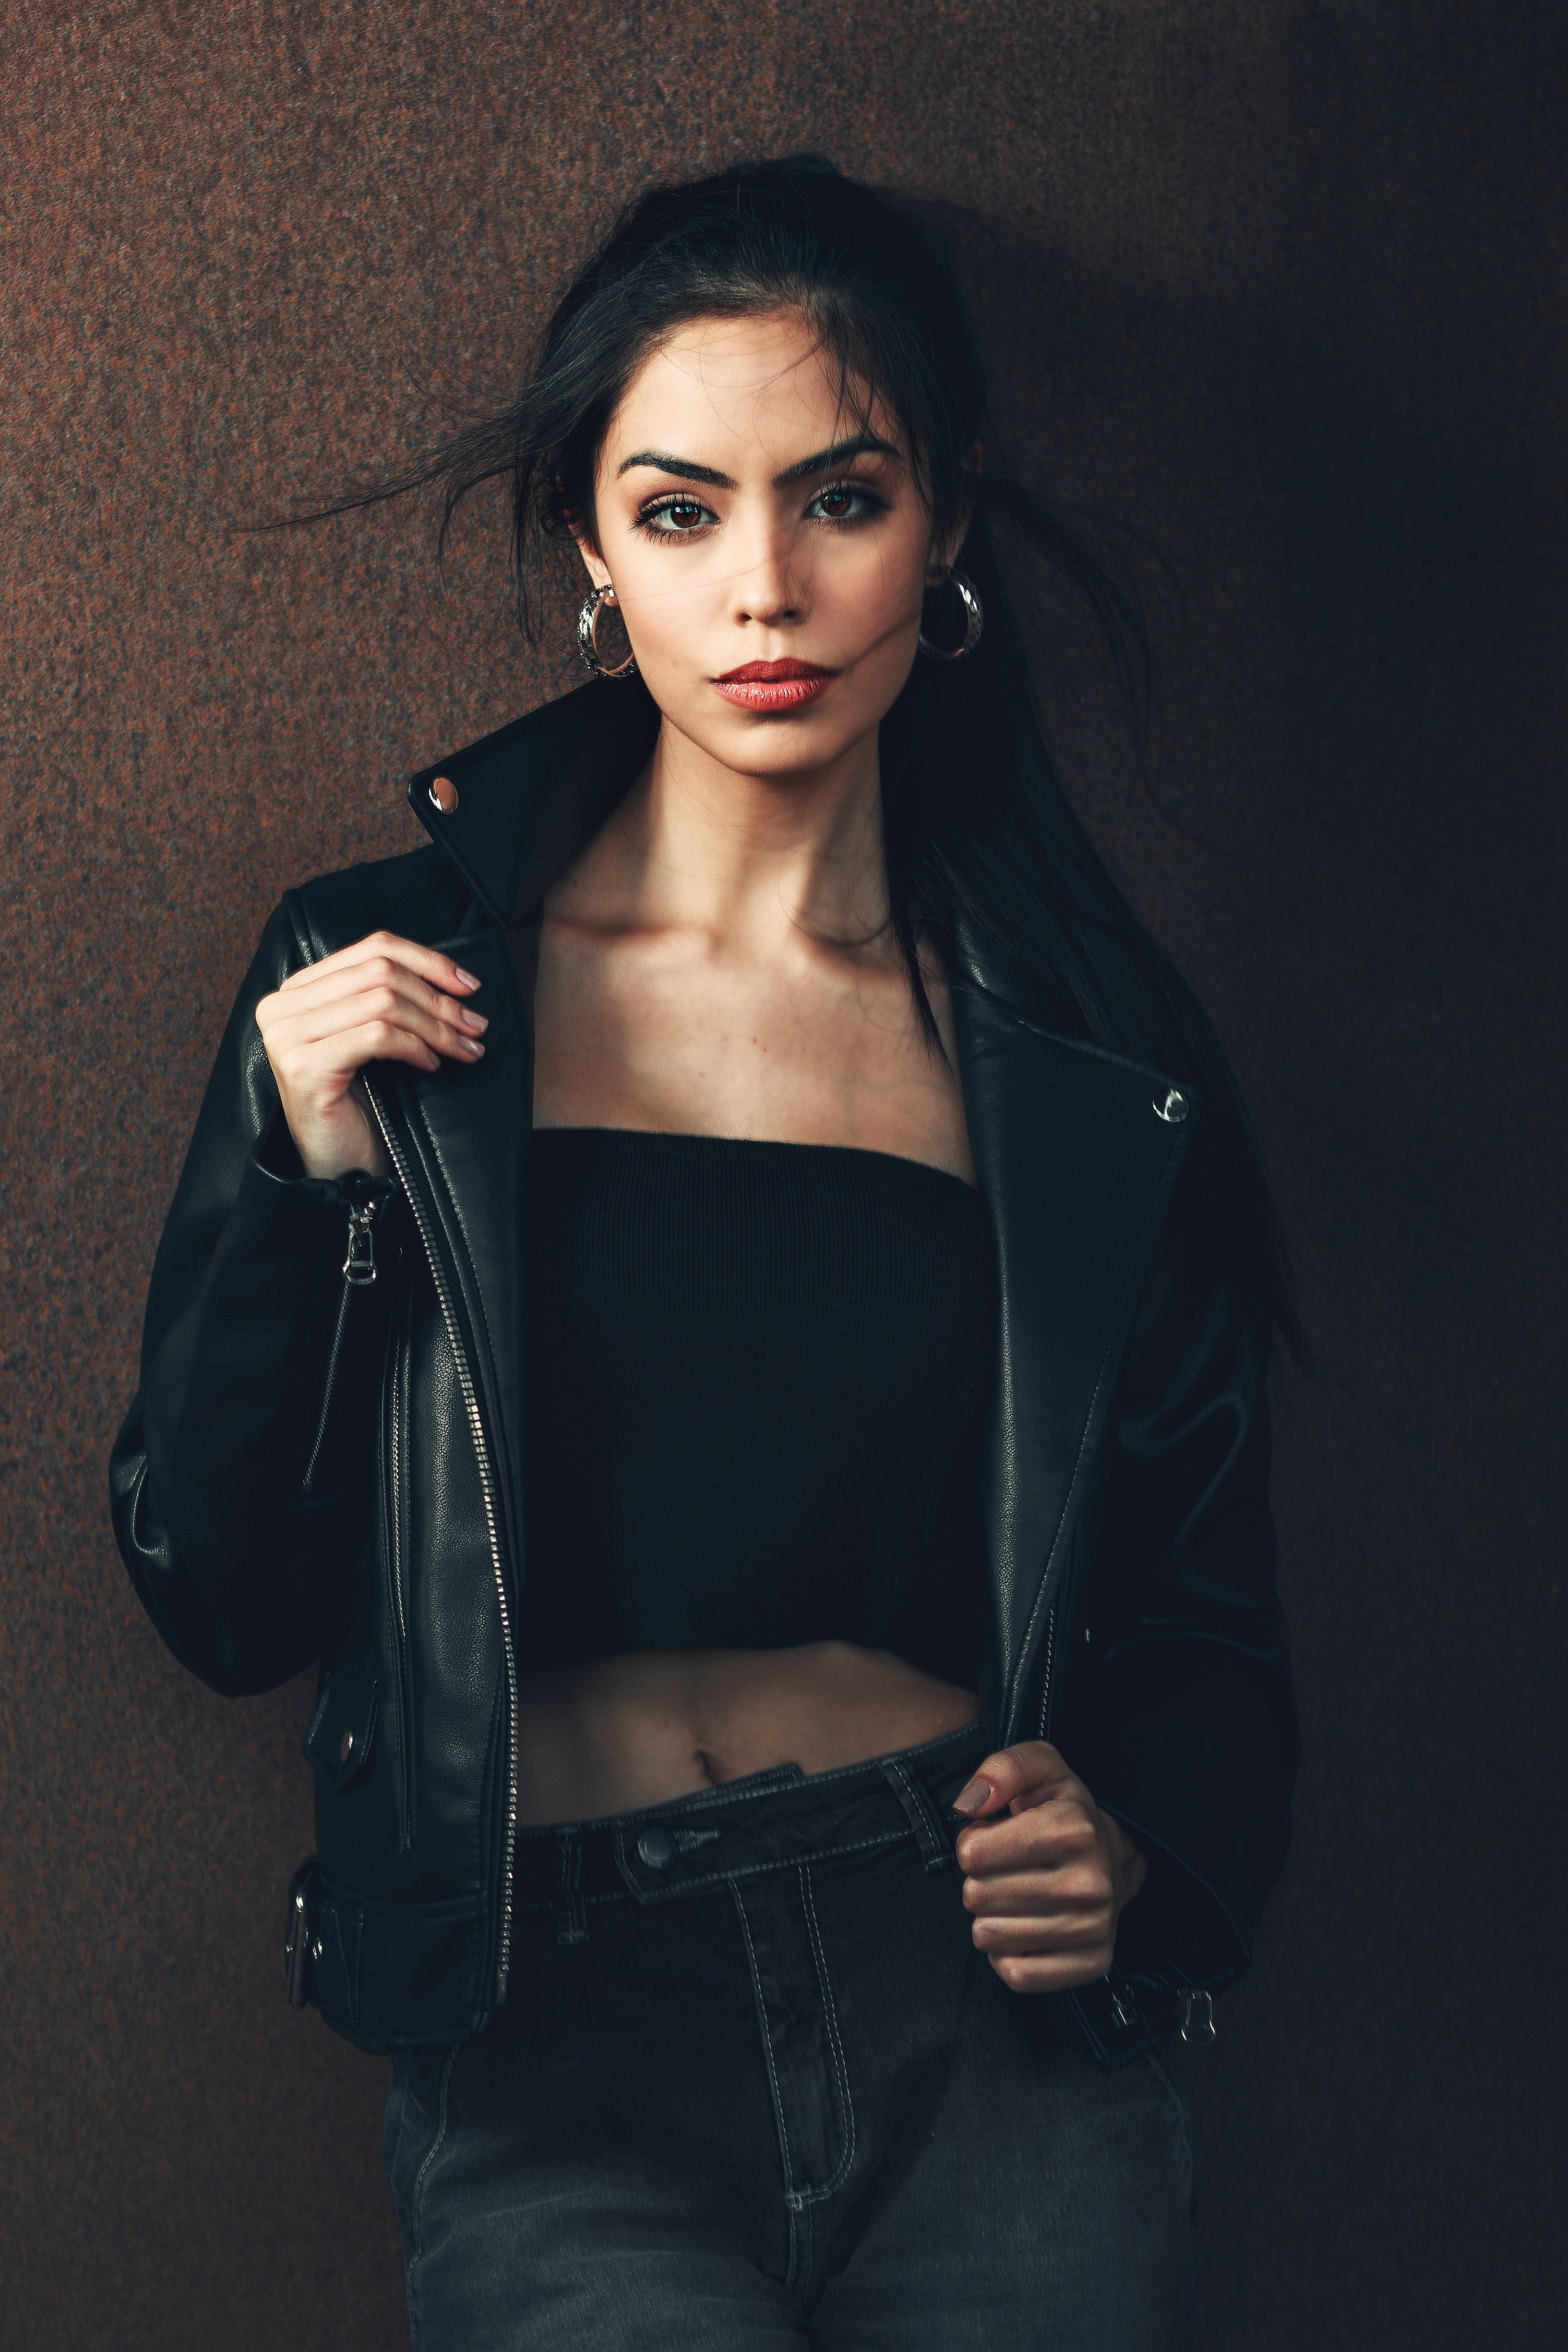
face, clothing, shoulder, beauty, skin, leather, photo shoot, lip, leather jacket, lady, jacket, eyebrow, black hair, fashion, hairstyle, cool, model, long hair, photography, joint, outerwear, eye, jeans, fashion model, textile, waist, top, muscle, trunk, abdomen, brown hair, flash photography, chest, denim, sleeve